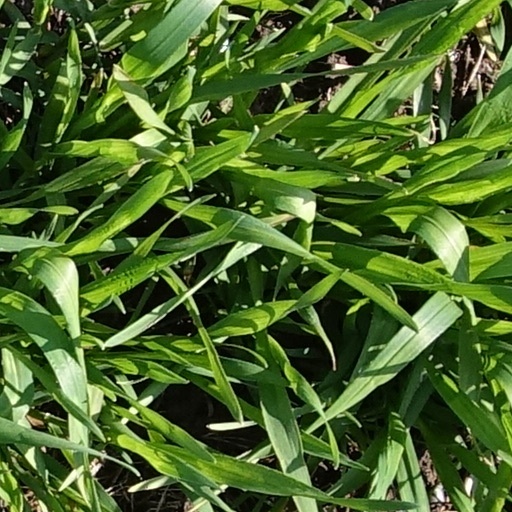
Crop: wheat